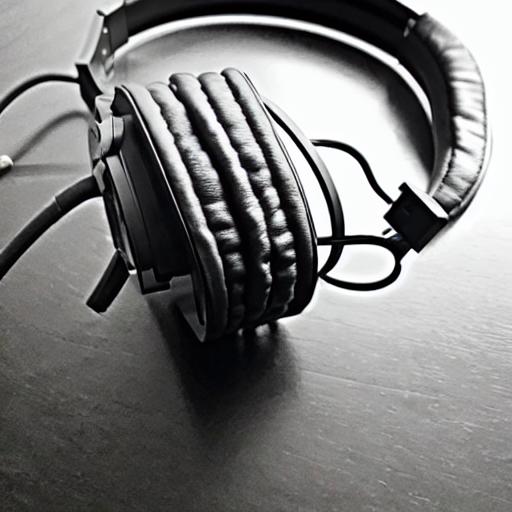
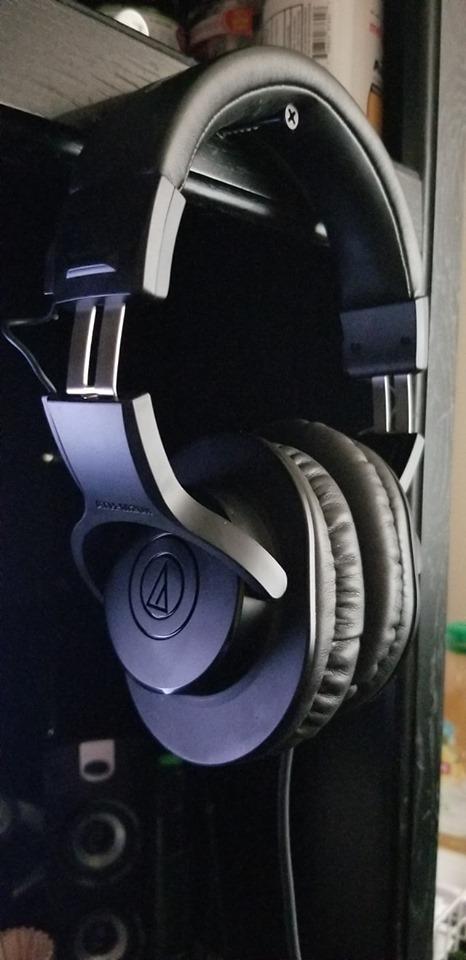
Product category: headphones
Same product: no